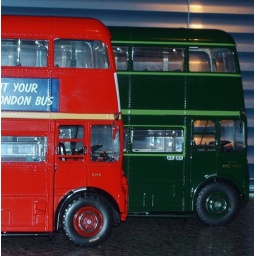
Sunstar diecast 1/24th scale Routemaster buses in central area red and Greenline liveries.